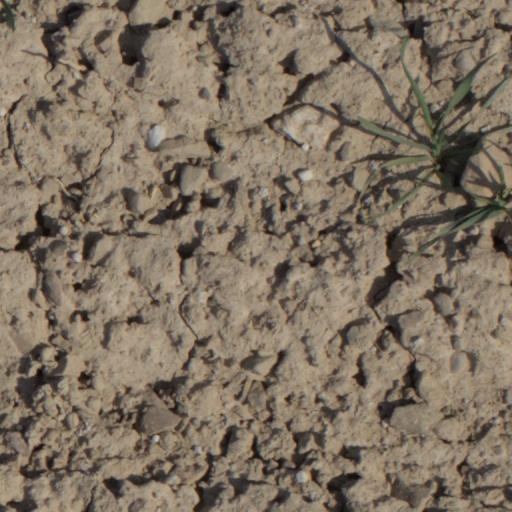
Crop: wheat